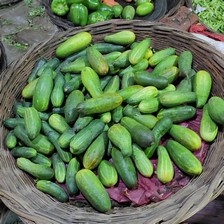
Label: cucumber